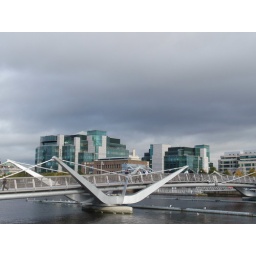
I was walking along to the office when II was walking along to the office on 2008-9-11, and saw the clouds over the banks. Kind of prescient.